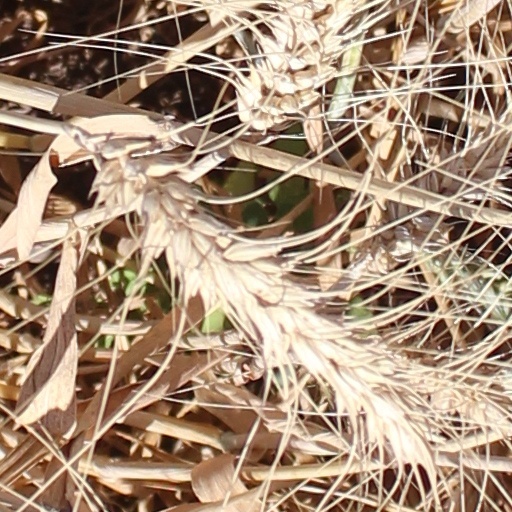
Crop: wheat